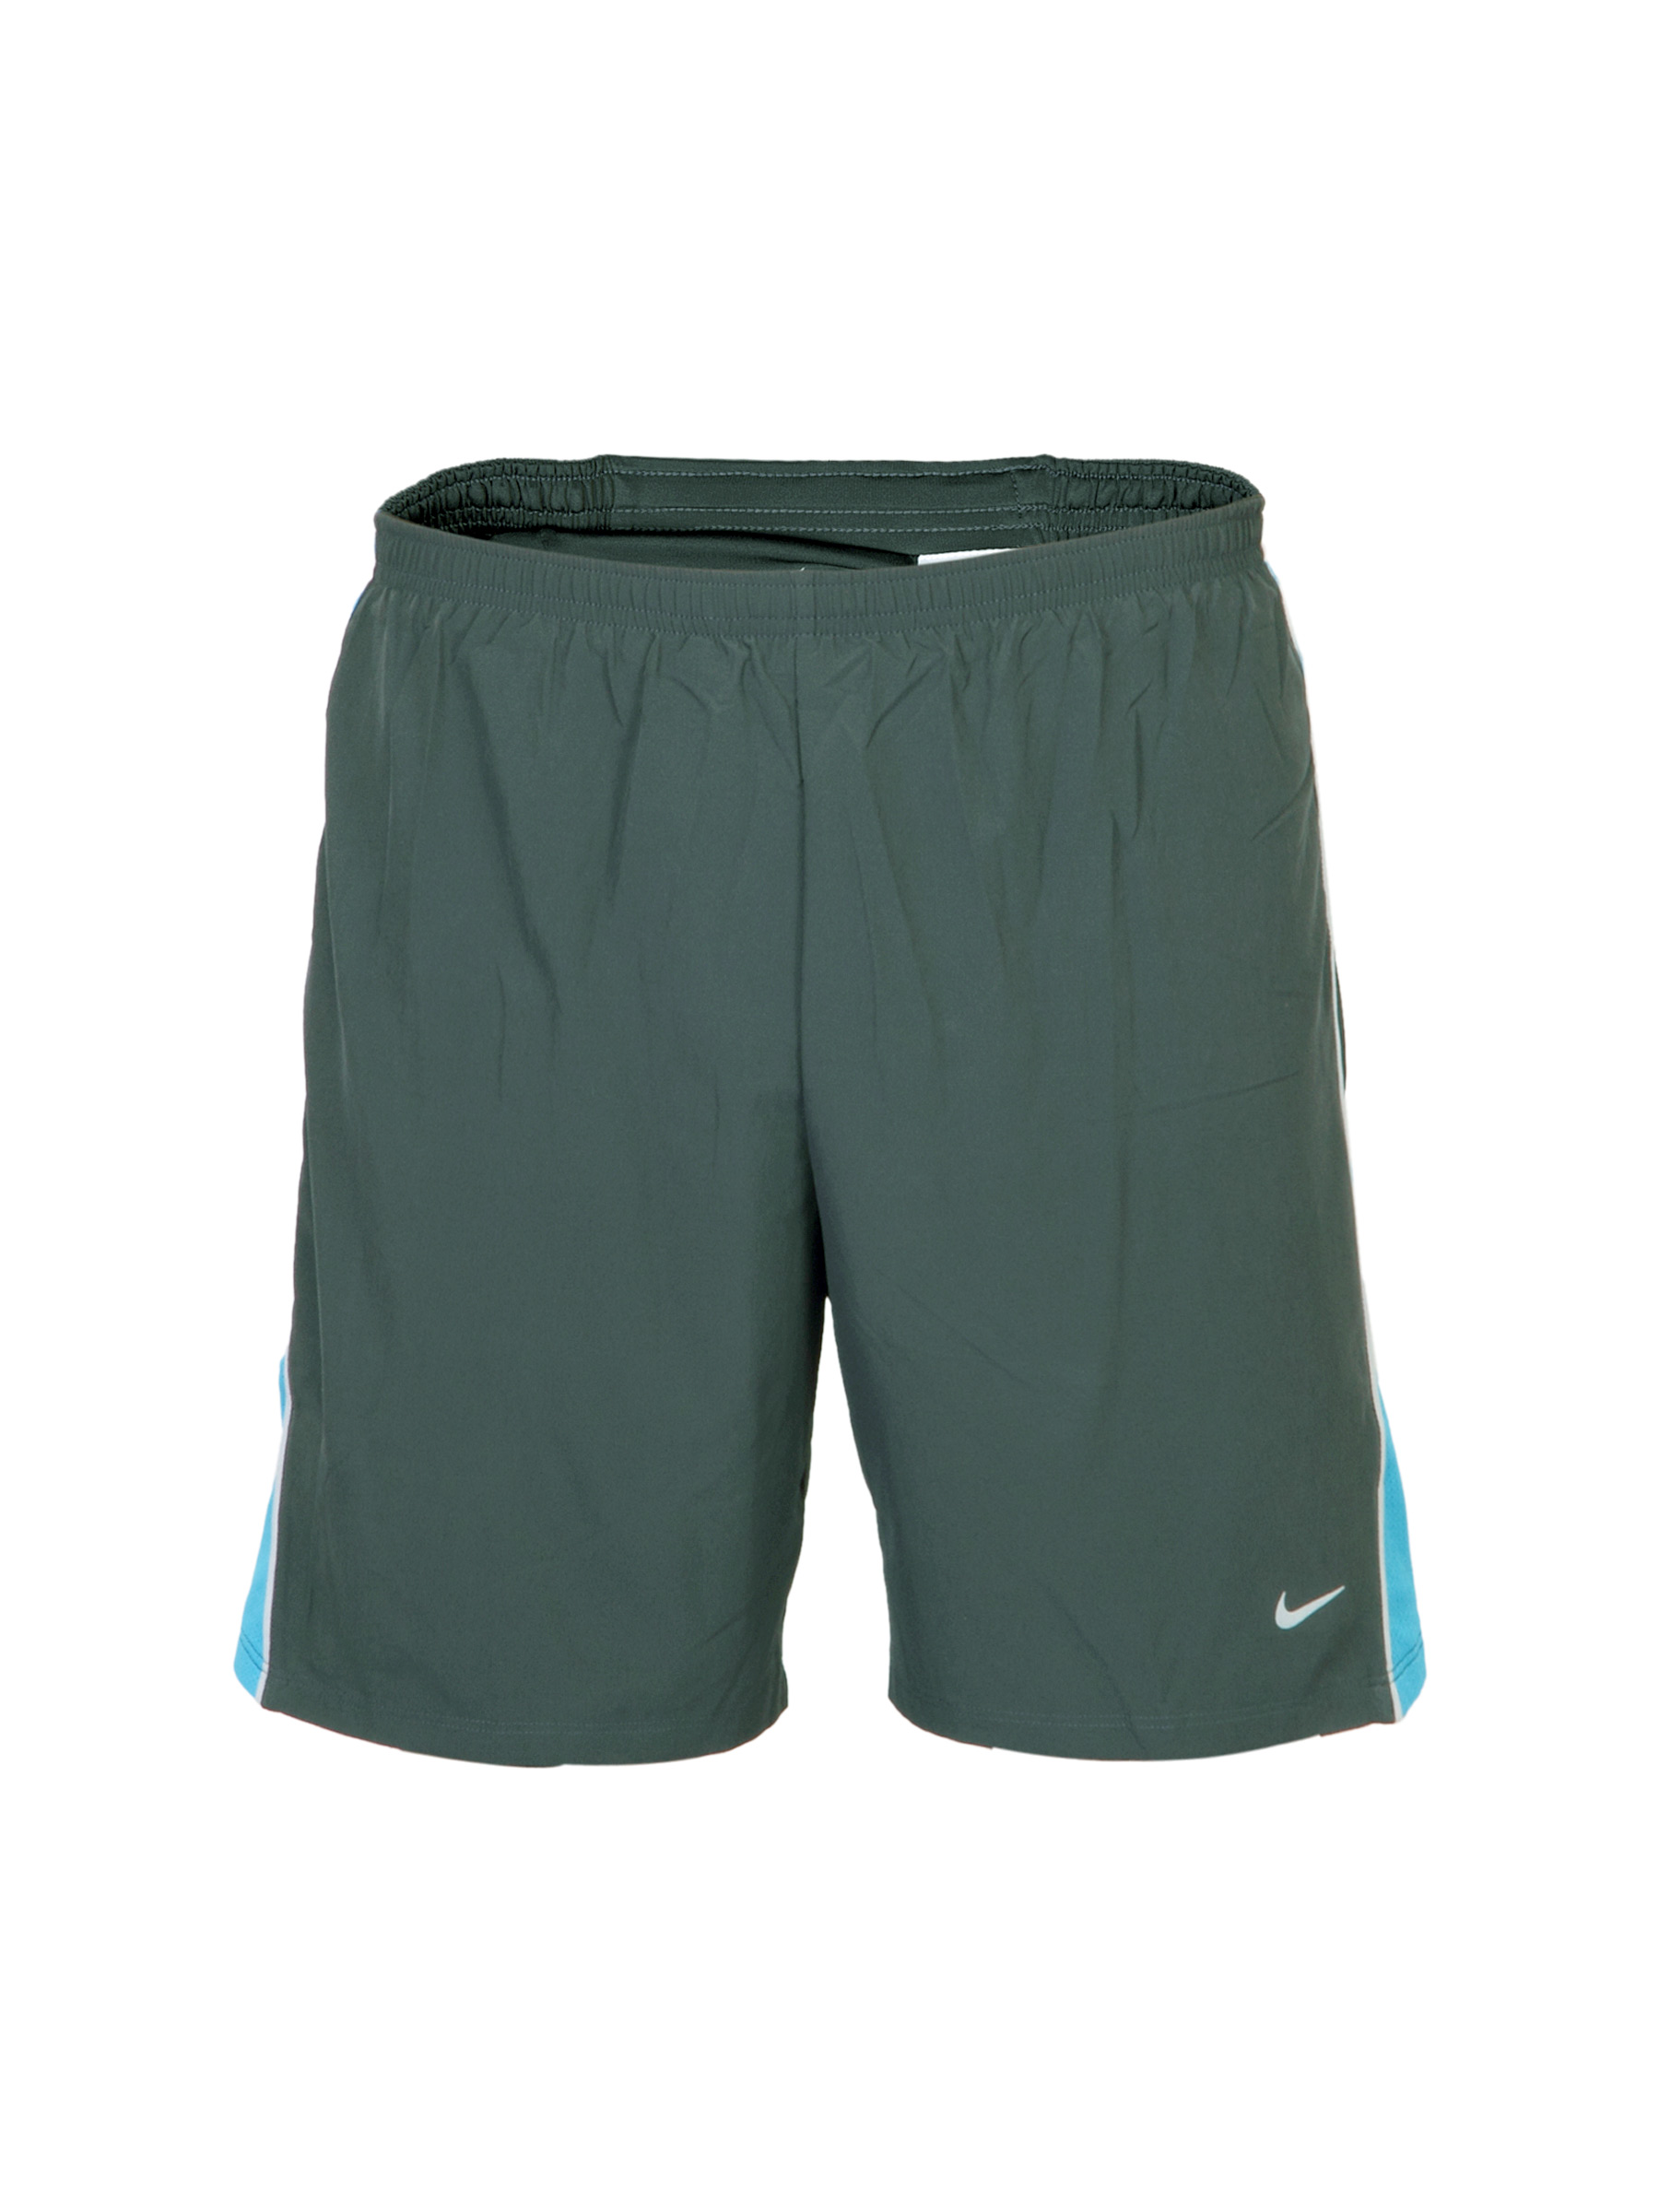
Nike Men Tempo 2 in 1 Grey Shorts
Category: Apparel / Bottomwear / Shorts
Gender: Men
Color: Grey
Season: Summer 2012
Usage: Sports